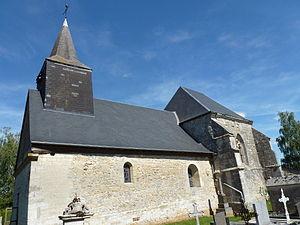
Puiseux est une commune française, située dans le département des Ardennes en région Grand Est.